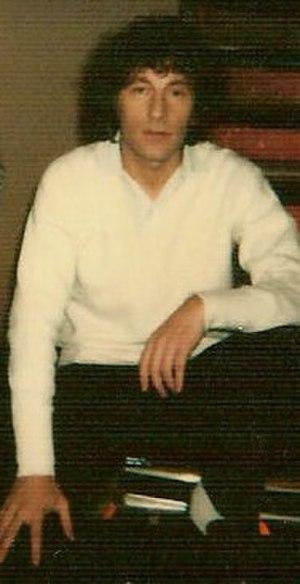
Alain Souchon, chanteur et acteur français, en 1978.
Alain Souchon, né Alain Kienast, est un auteur-compositeur-interprète et acteur français né le 27 mai 1944 à Casablanca au Maroc. Figure majeure de la chanson française depuis les années 1970, sa carrière est notamment marquée par sa collaboration avec Laurent Voulzy entamée en 1974. Il a vendu plus de 9 millions de disques.